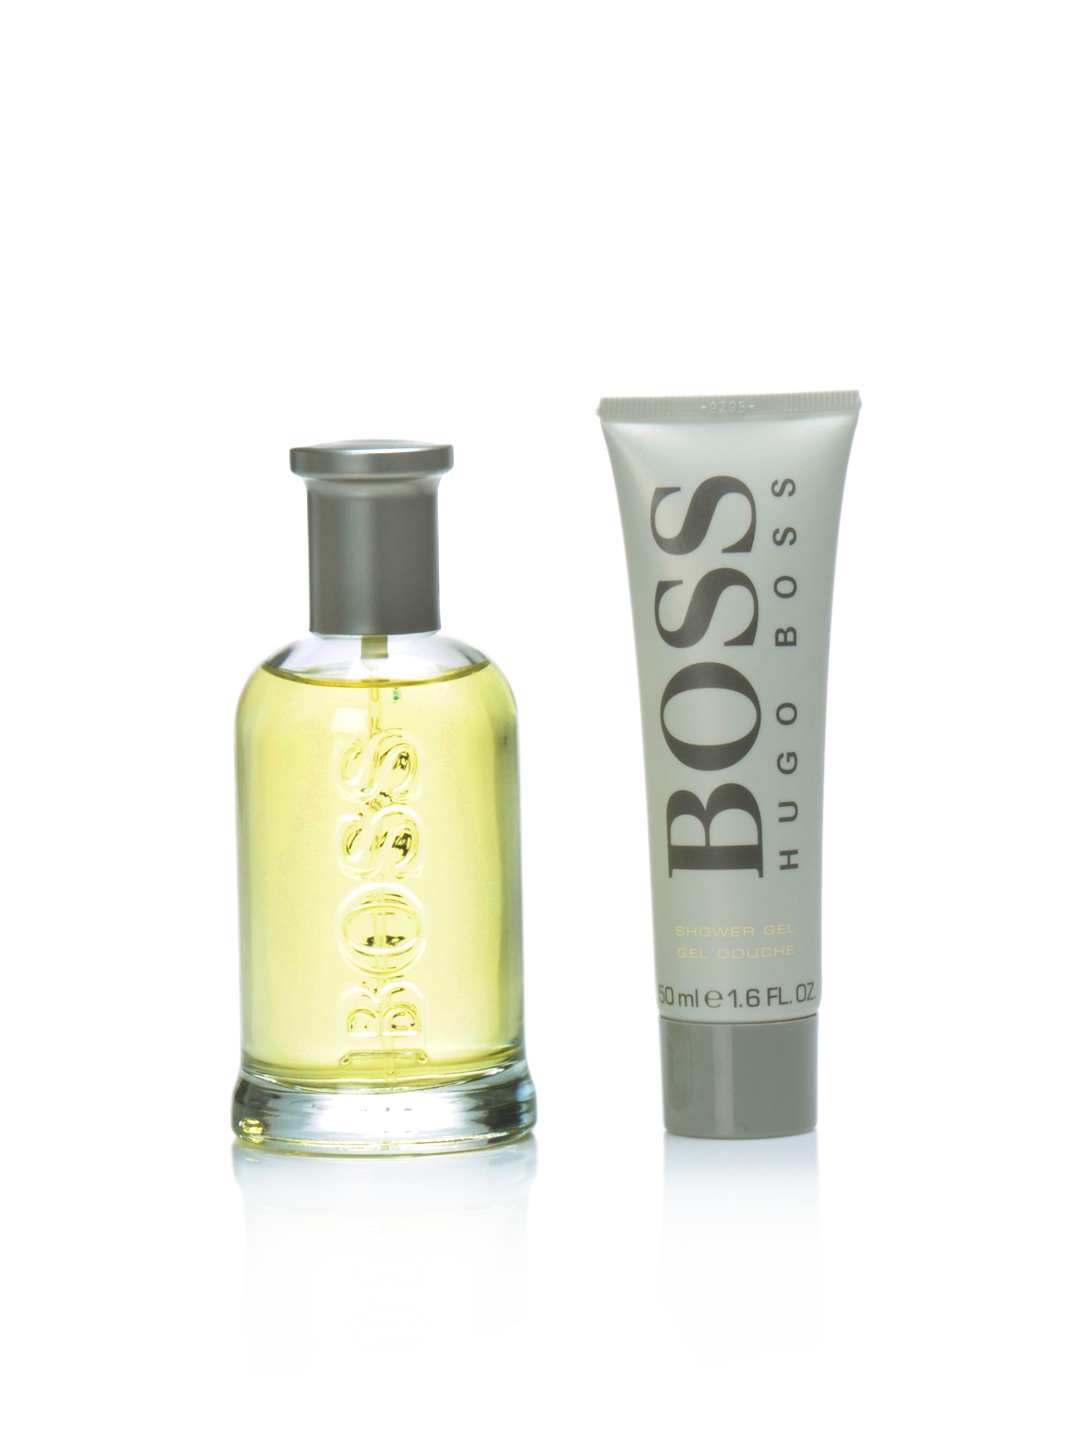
Boss Men Perfume and Shower Gel Set
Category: Personal Care / Fragrance / Perfume and Body Mist
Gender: Men
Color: Grey
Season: Spring 2017
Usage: Casual